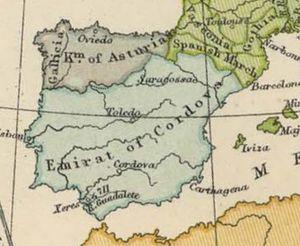
Ramire Iᵉʳ, né vers 790, certainement à Oviedo, et mort le 1er février 850 dans son palais de Naranco à Oviedo, est roi des Asturies.